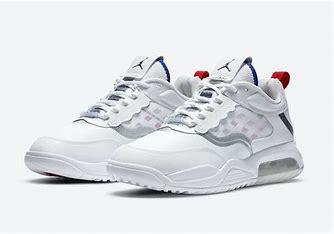
Brand: Jordan
Model: Max 200